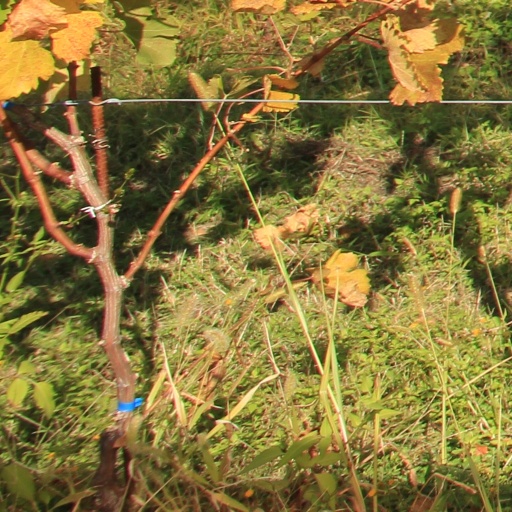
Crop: grape